Postage stamps and postal history of Madagascar

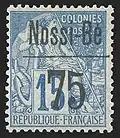
French colonial general issue overprinted for Nossi-Be, 1893

Nossi-Bé is an island off the western coast of Madagascar which became a French colony in 1841. Stamps were issued for Nossi-Bé from 1889 to 1894.